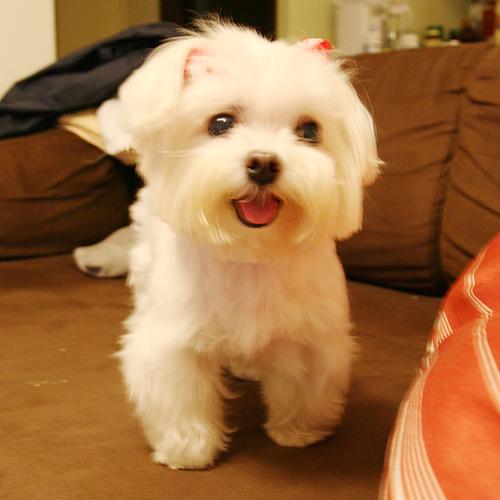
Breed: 249-n000101-Maltese_dog